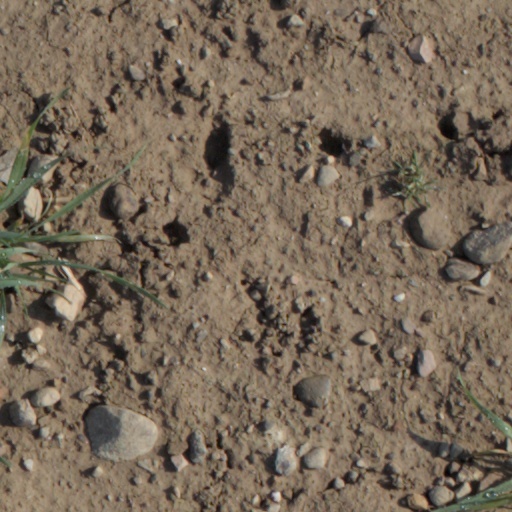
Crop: wheat